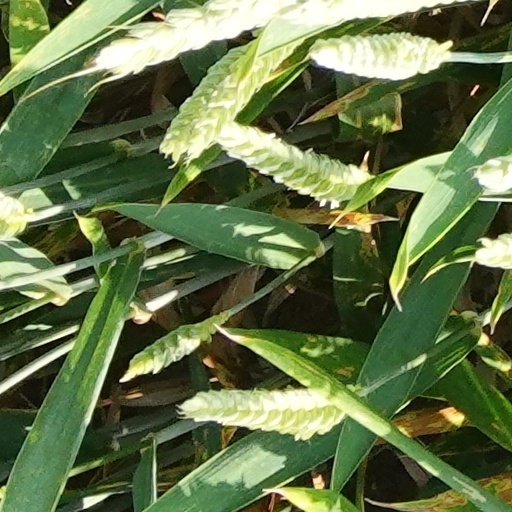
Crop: wheat